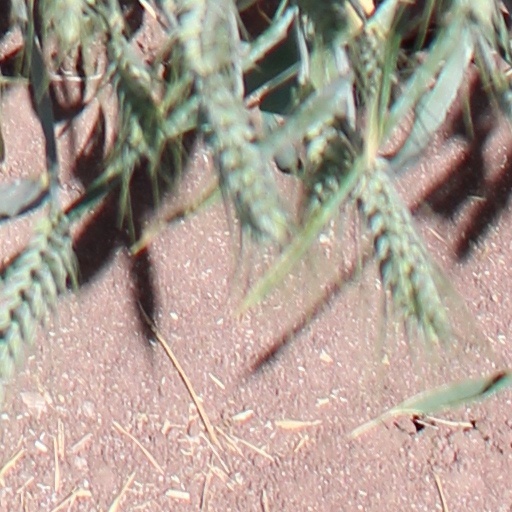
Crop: wheat